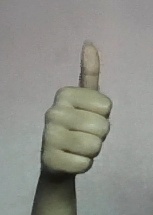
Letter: aleff